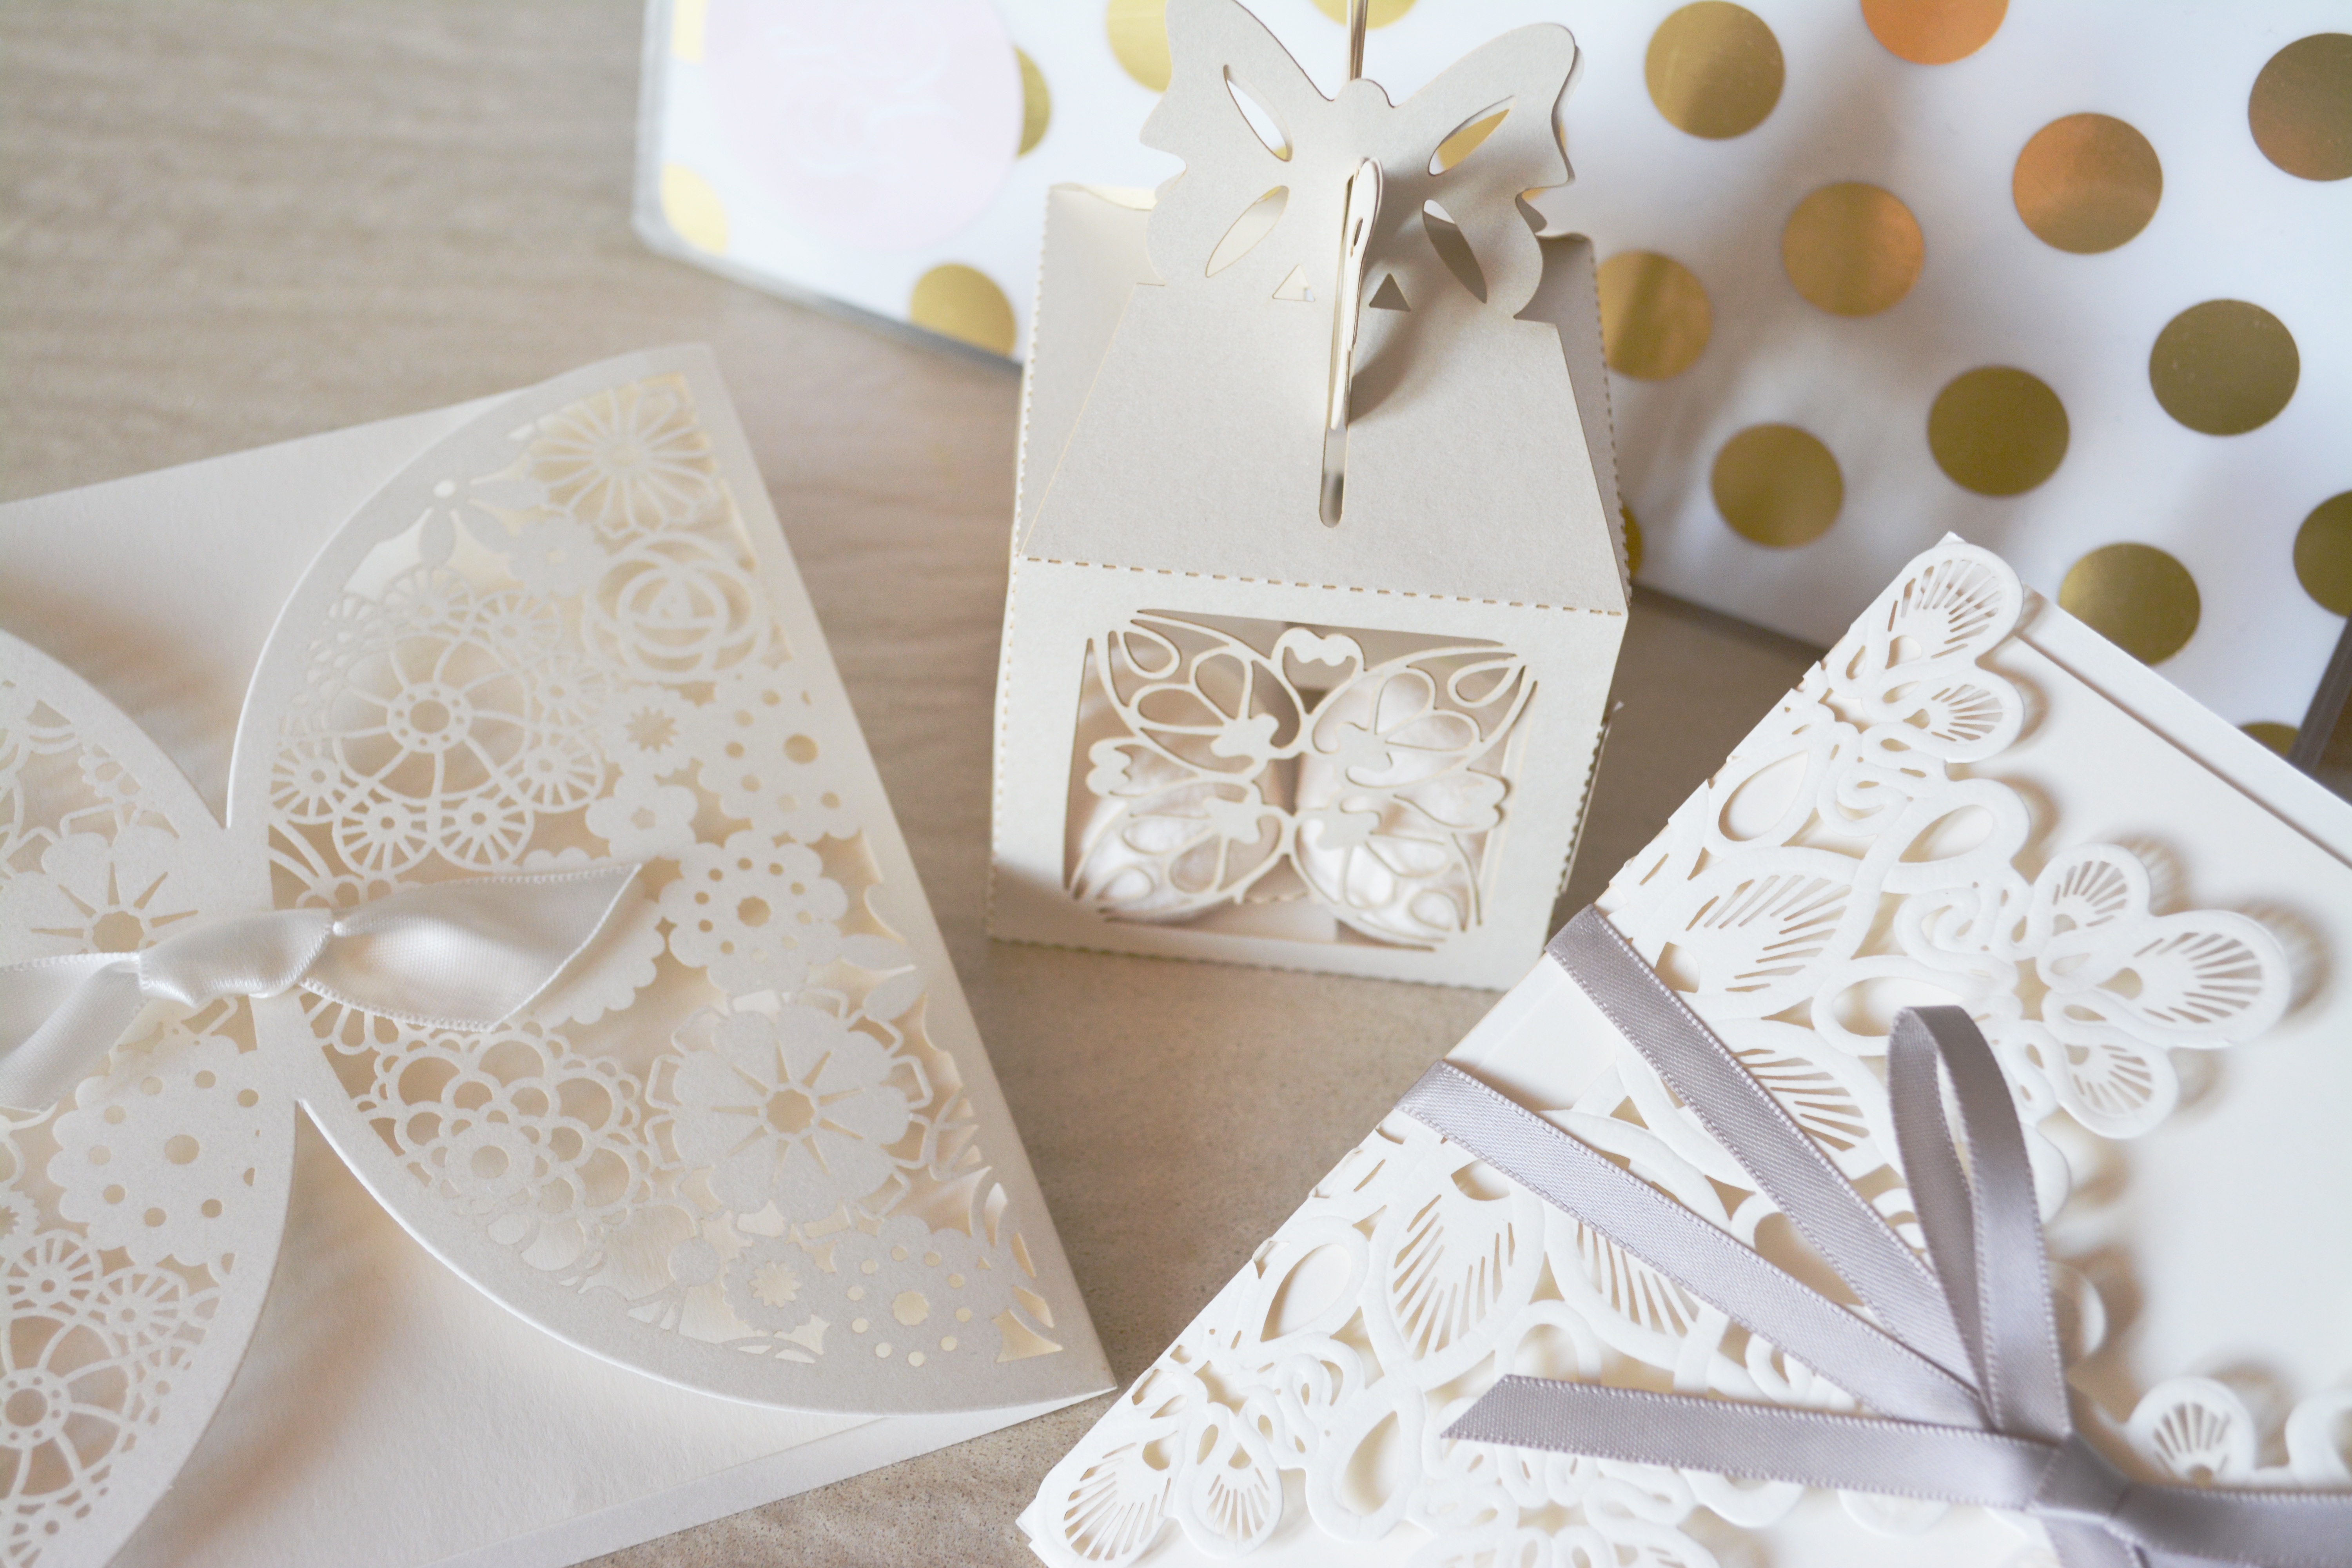
flower, petal, pattern, paper, wedding, material, map, gifts, textile, design, carving, bianca, invitations, wedding box, wedding favors, party favor